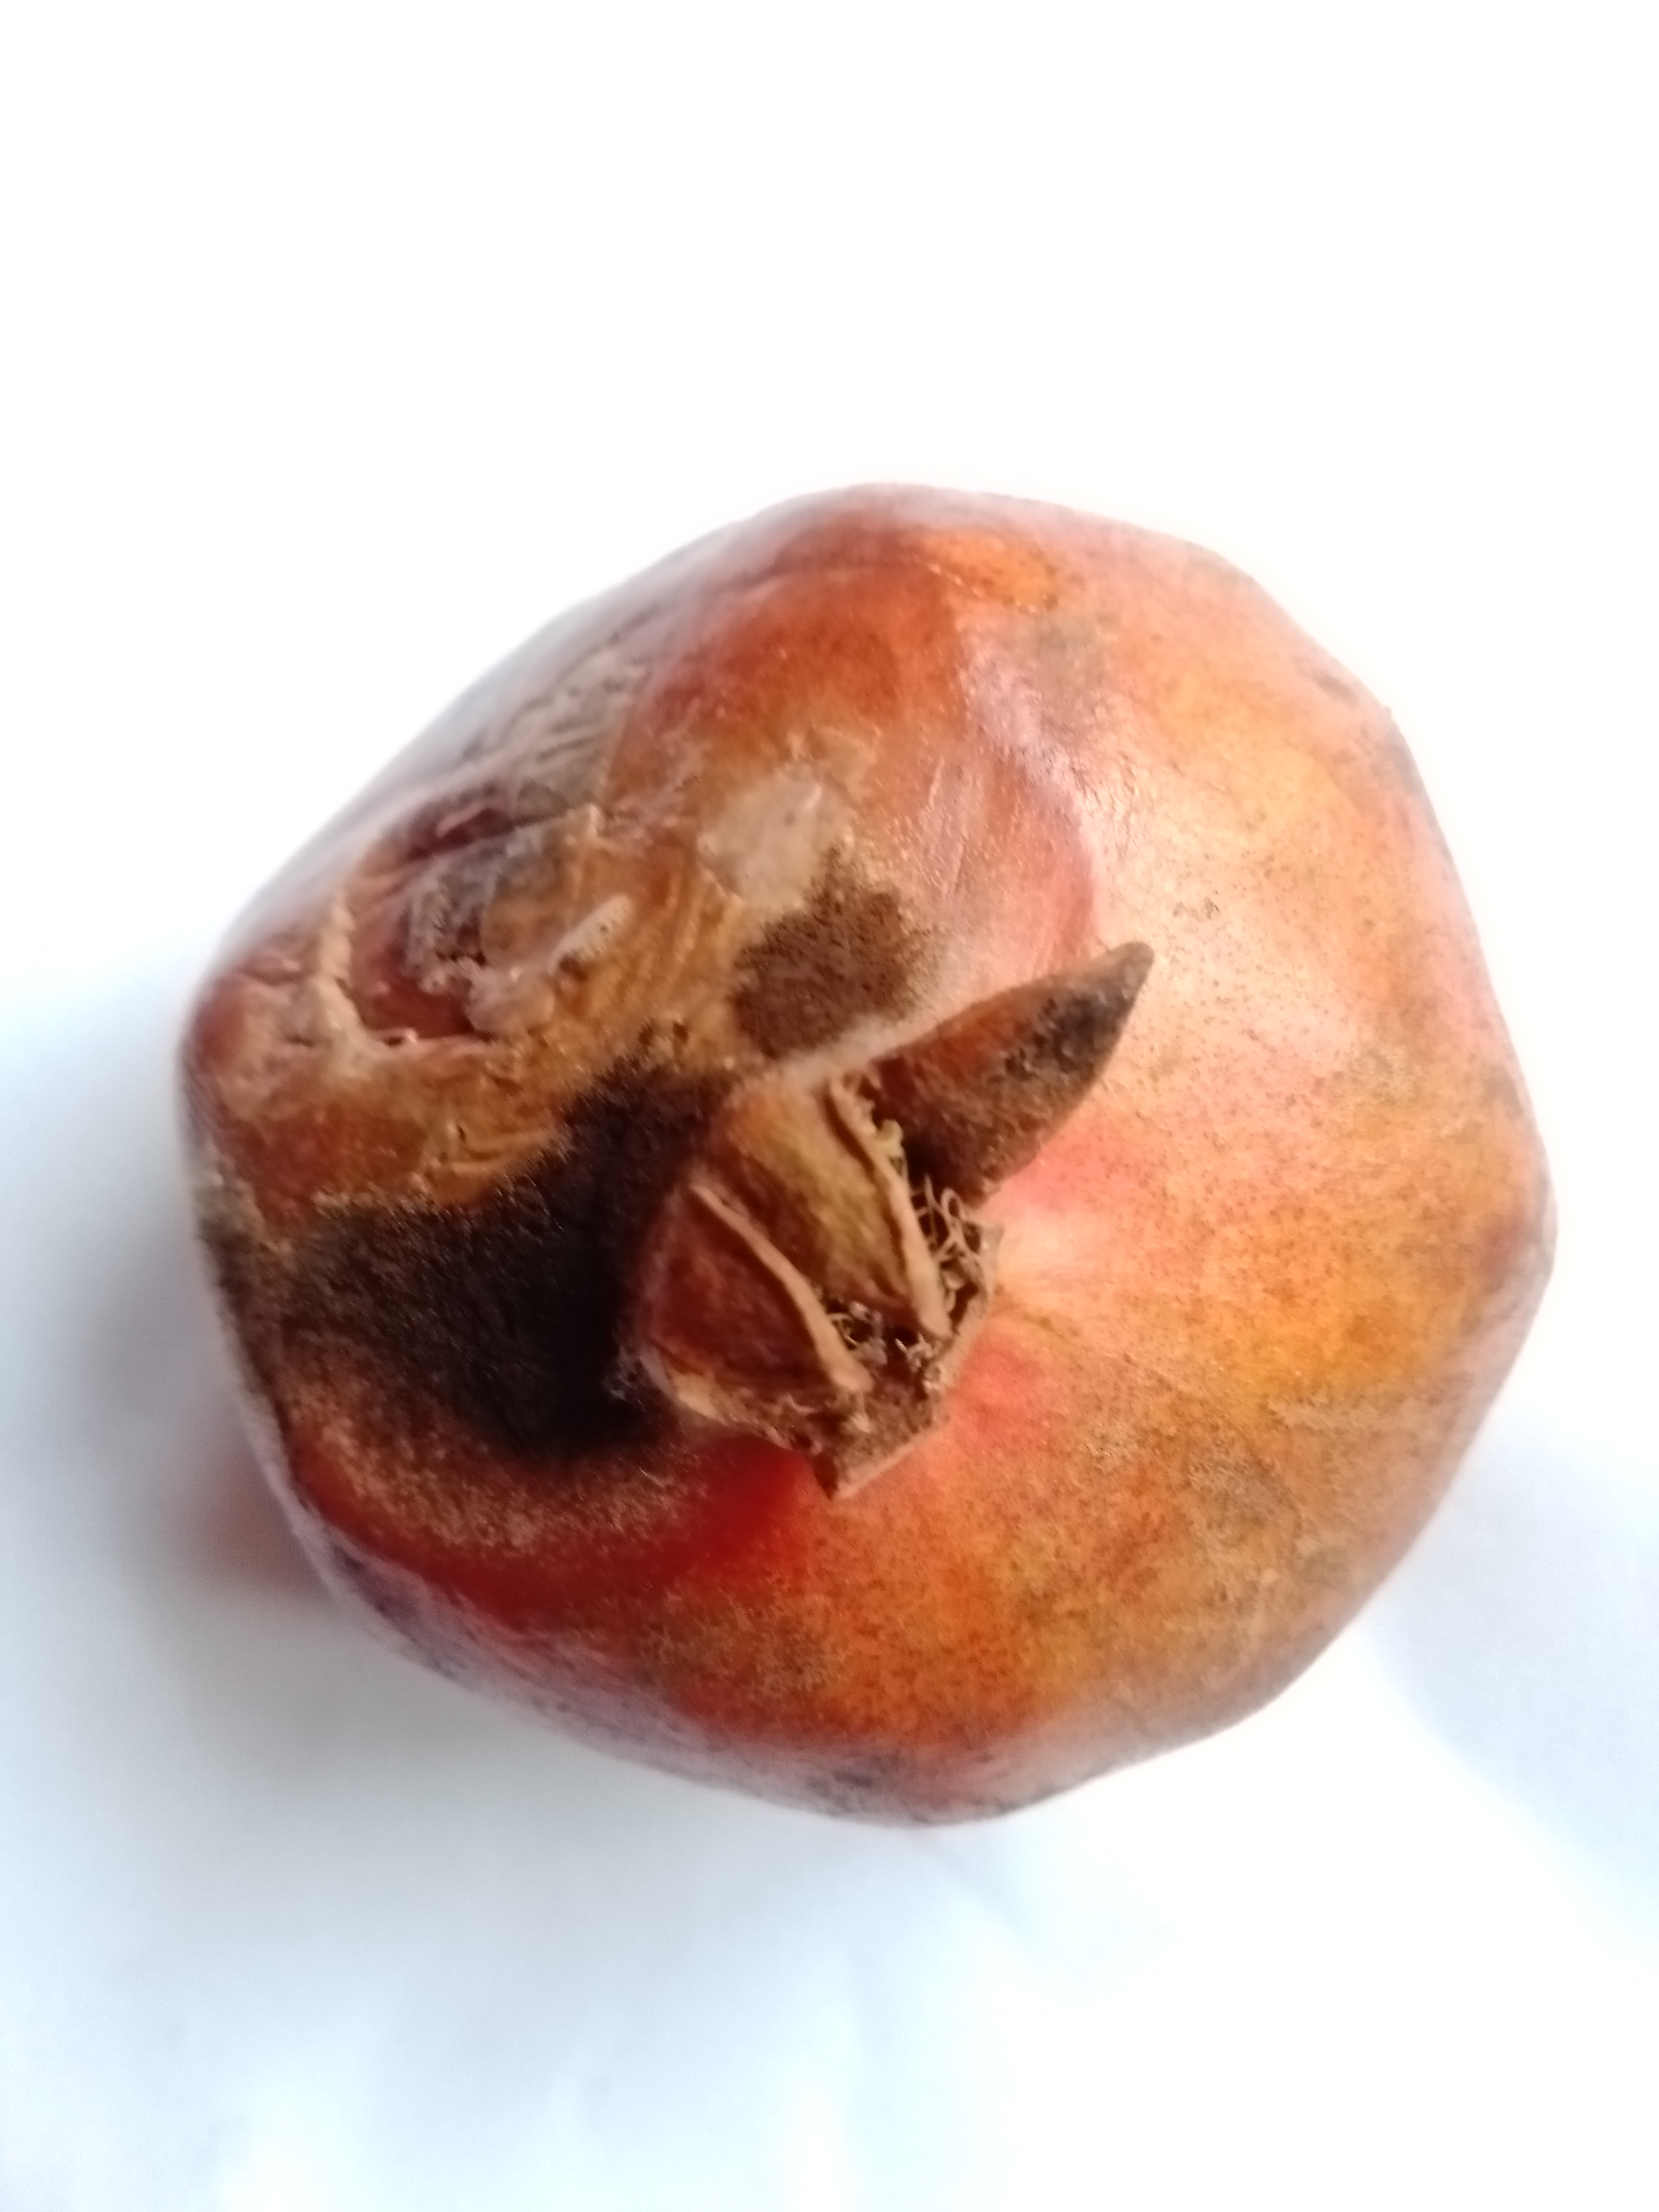
Fruit: pomegranate
Condition: rotten